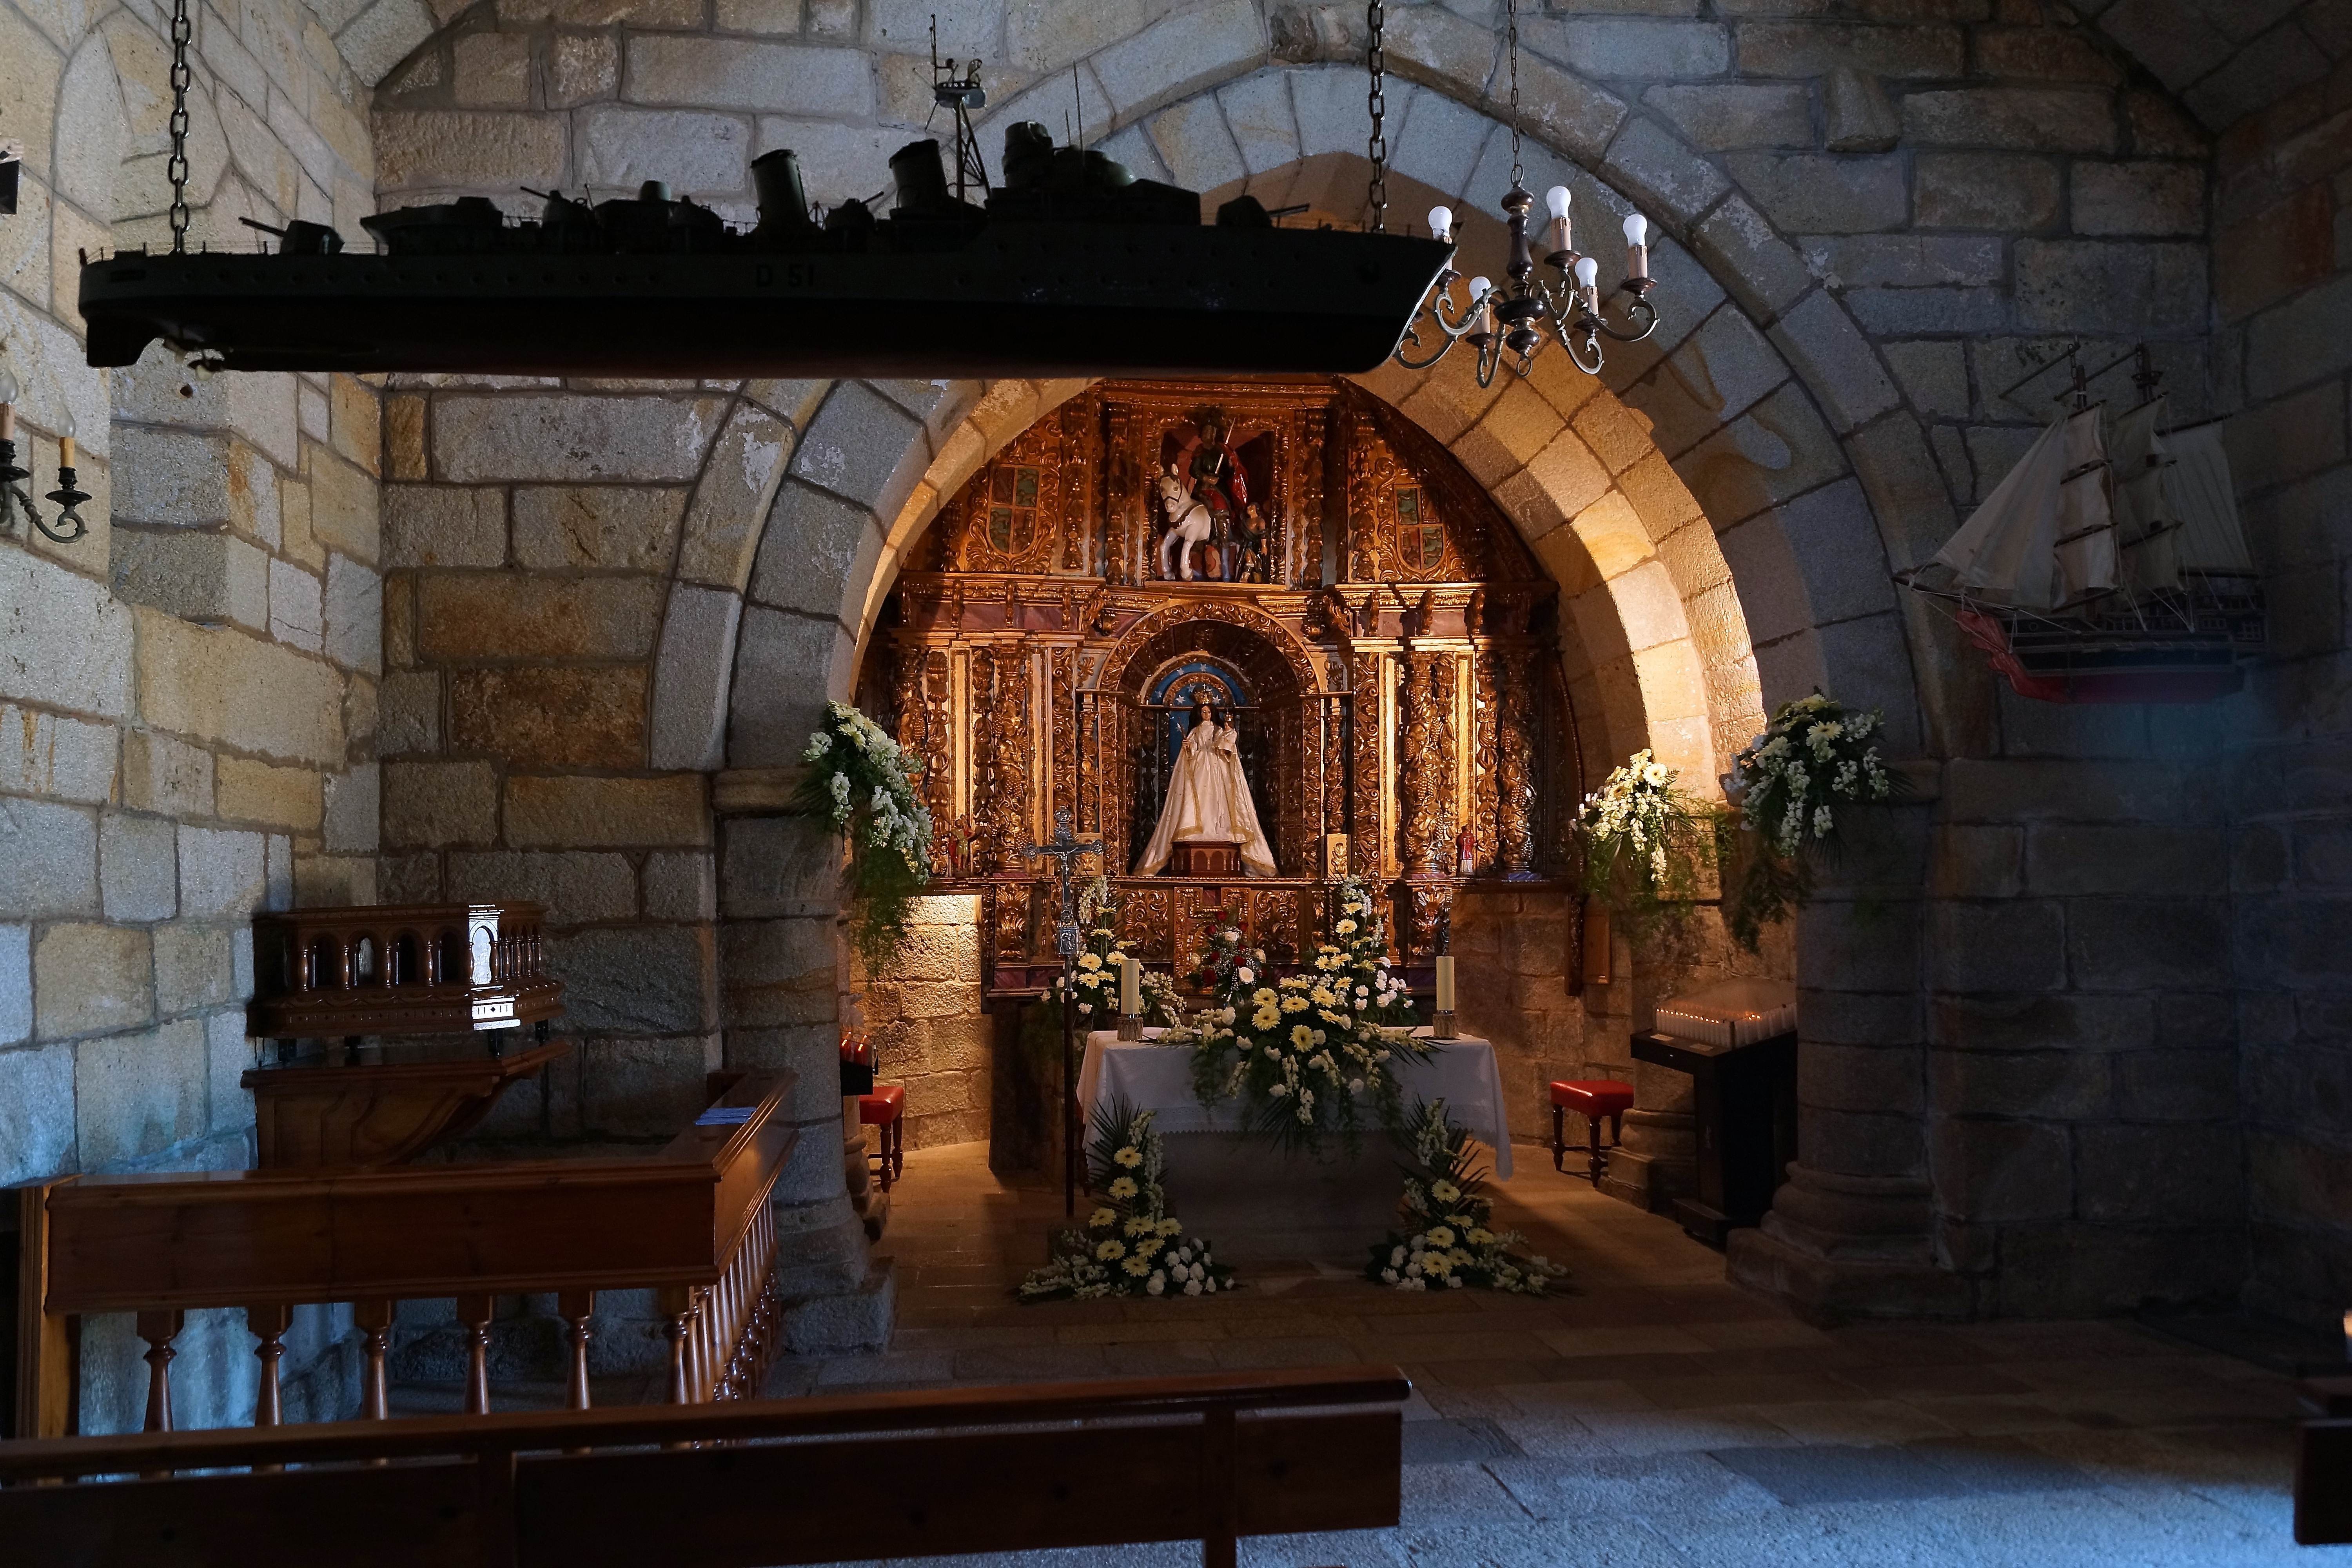
landscape, building, photo, arch, chapel, place of worship, spain, shrine, espaa, galicia, pontevedra, paisajes, alanzada, a77, g, screenshot, ggl1, gaby1, xovesphoto, gabrielcorua, xelodegalicia, sonya77v, sonyslta77v, ancient history